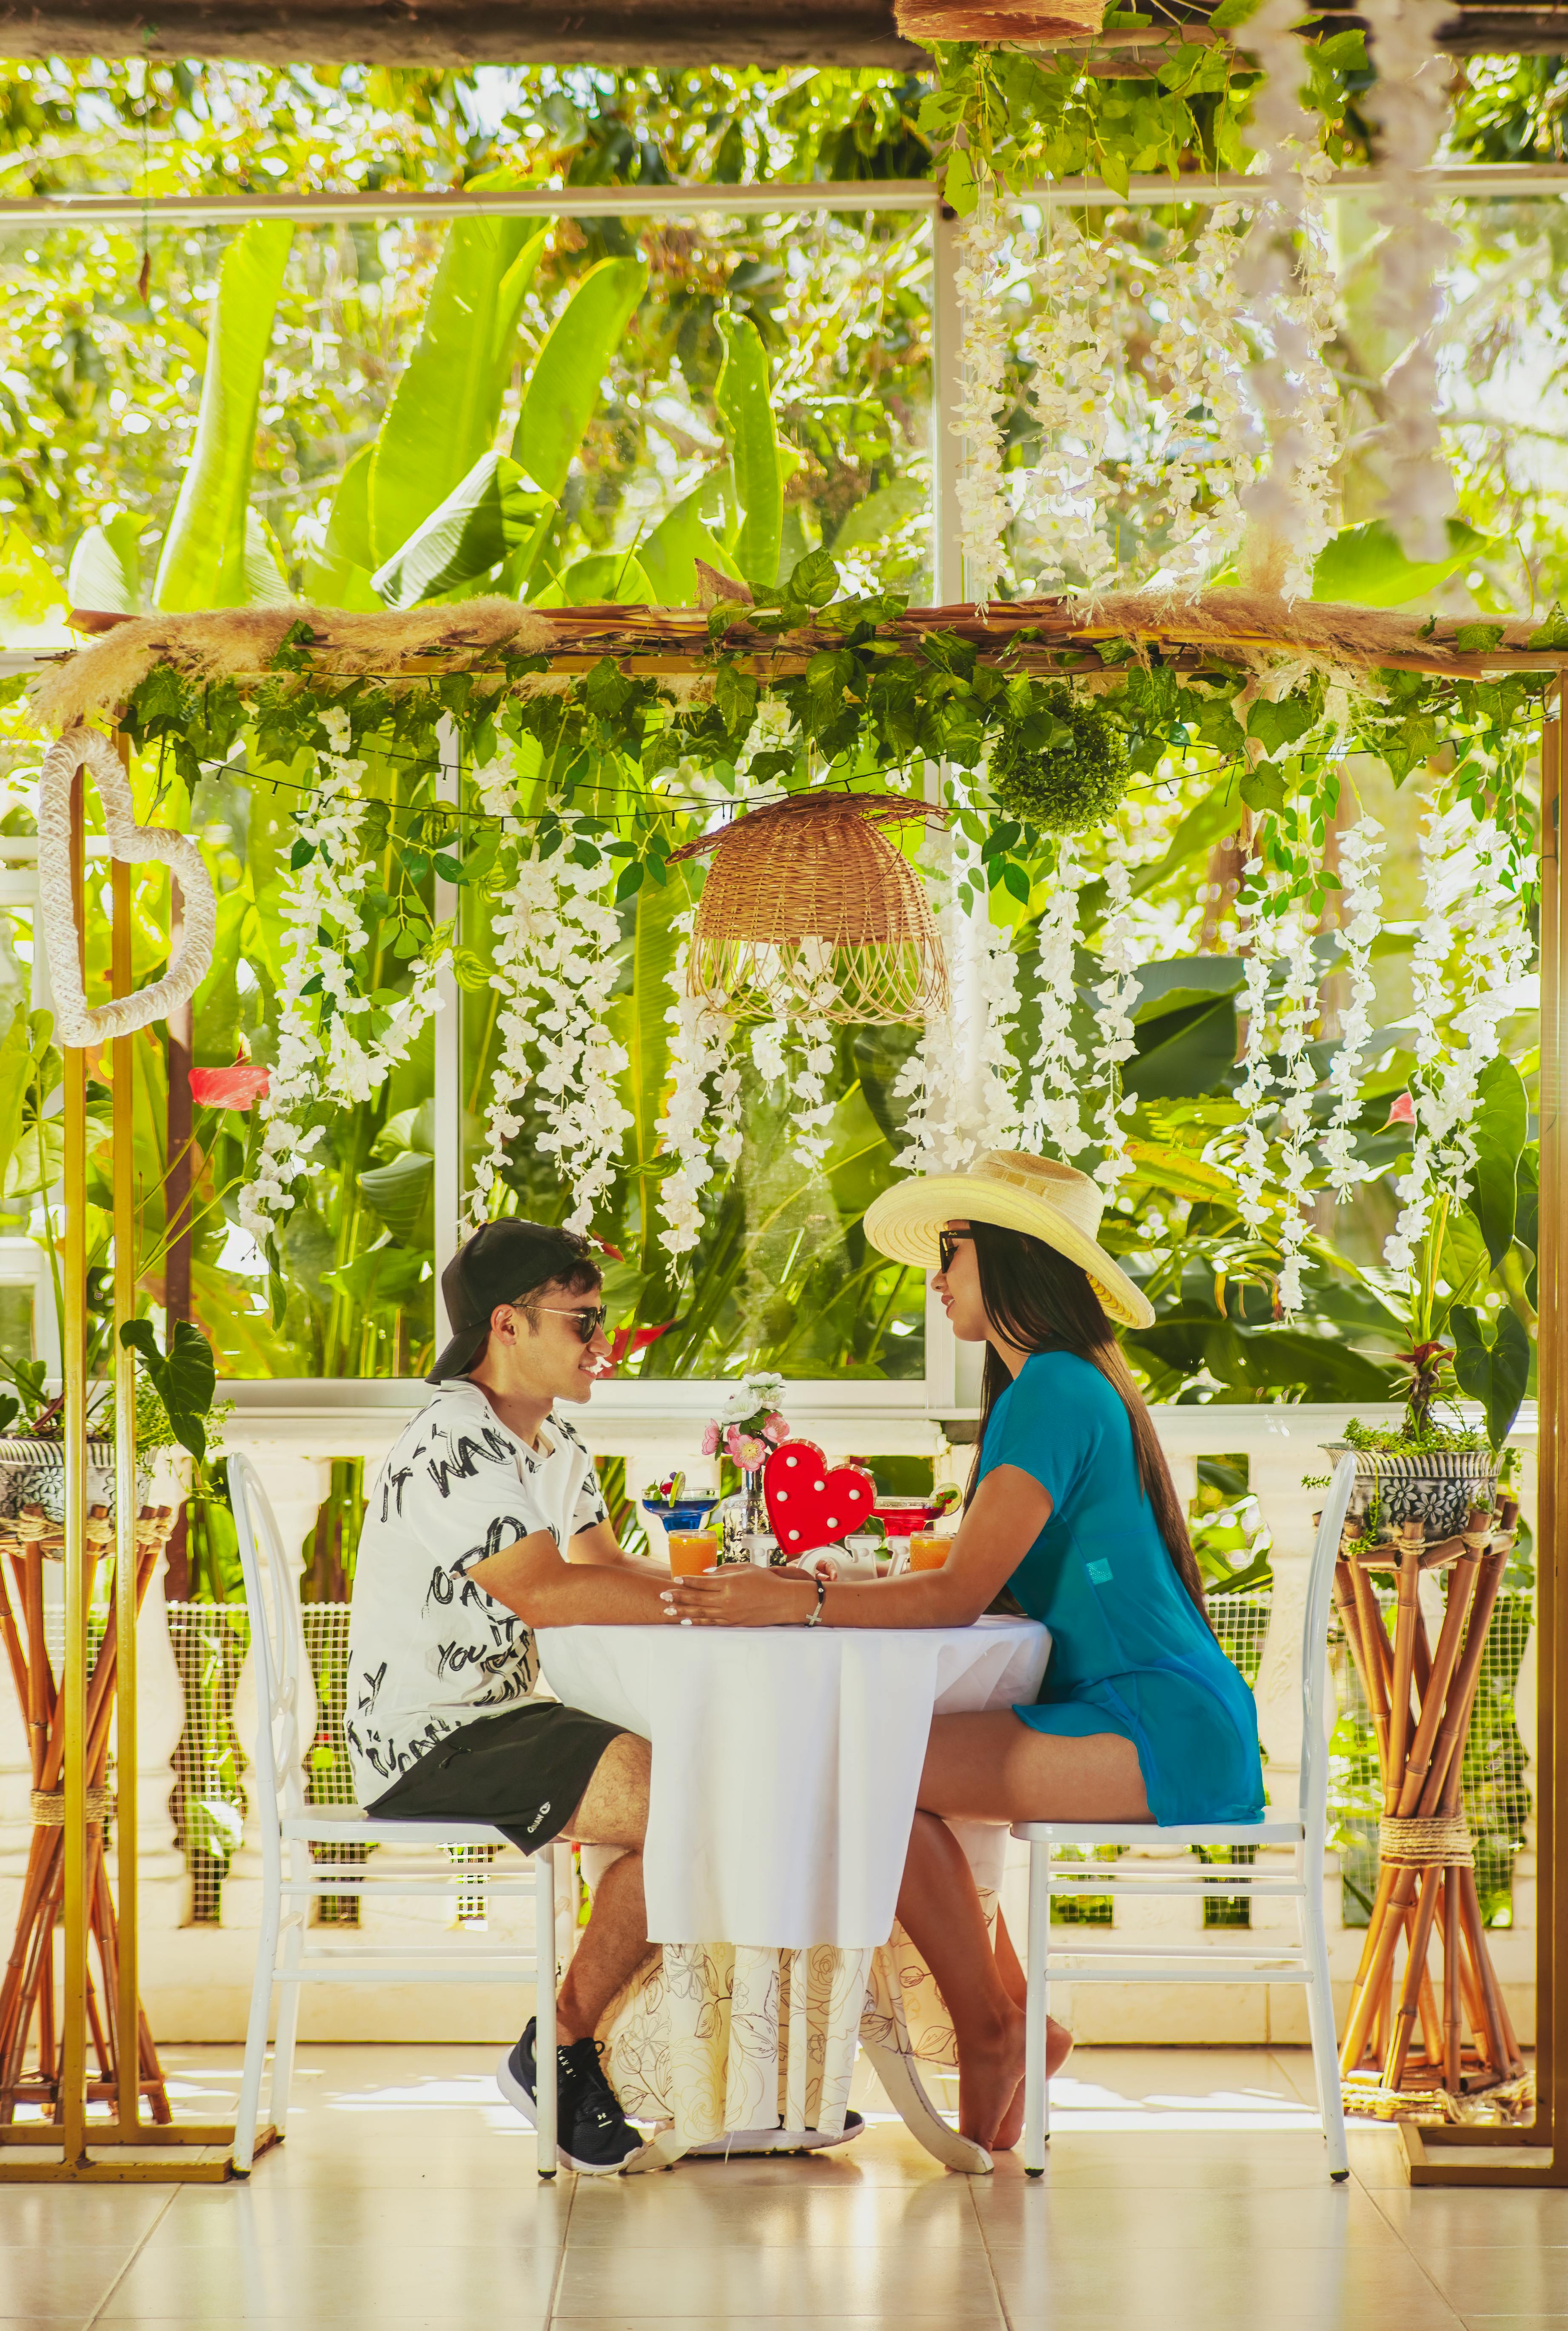
art, happiness, event, spring, leisure, ceremony, floral design, flower arranging, decoration, garden, vacation, party, chair, floristry, party supply, holiday, artificial flower